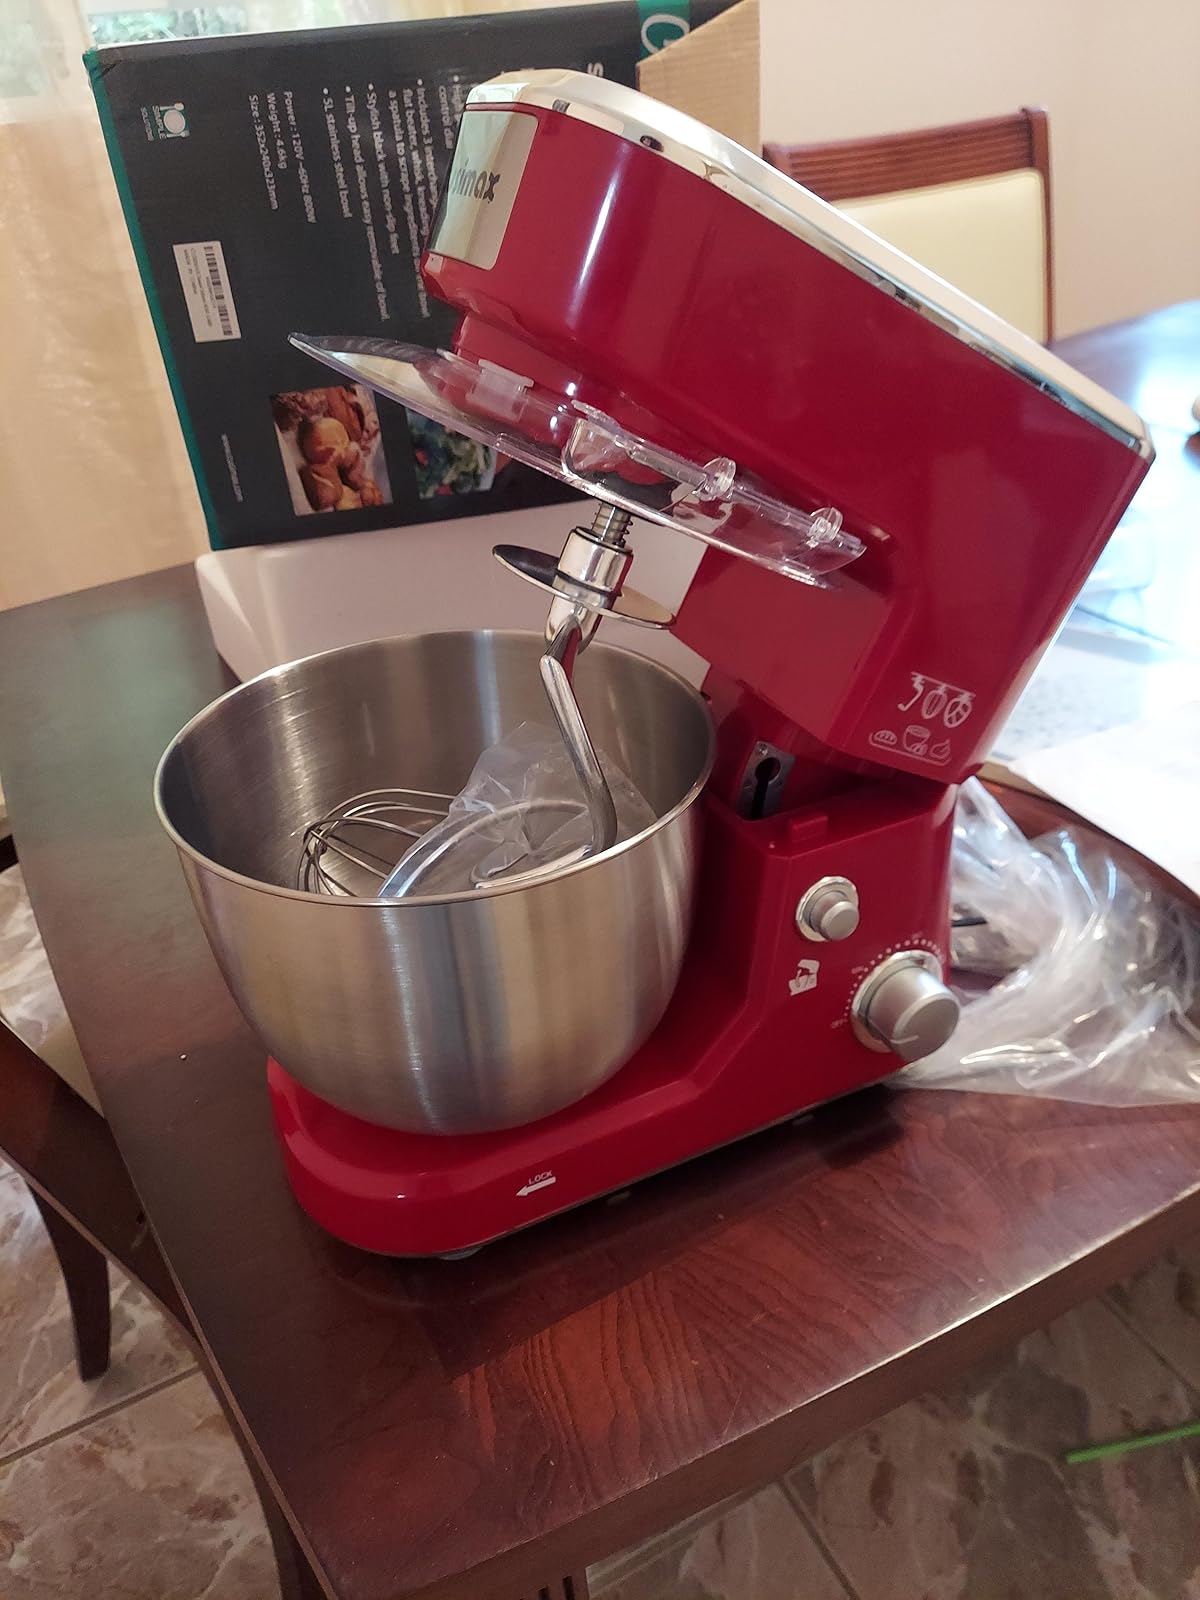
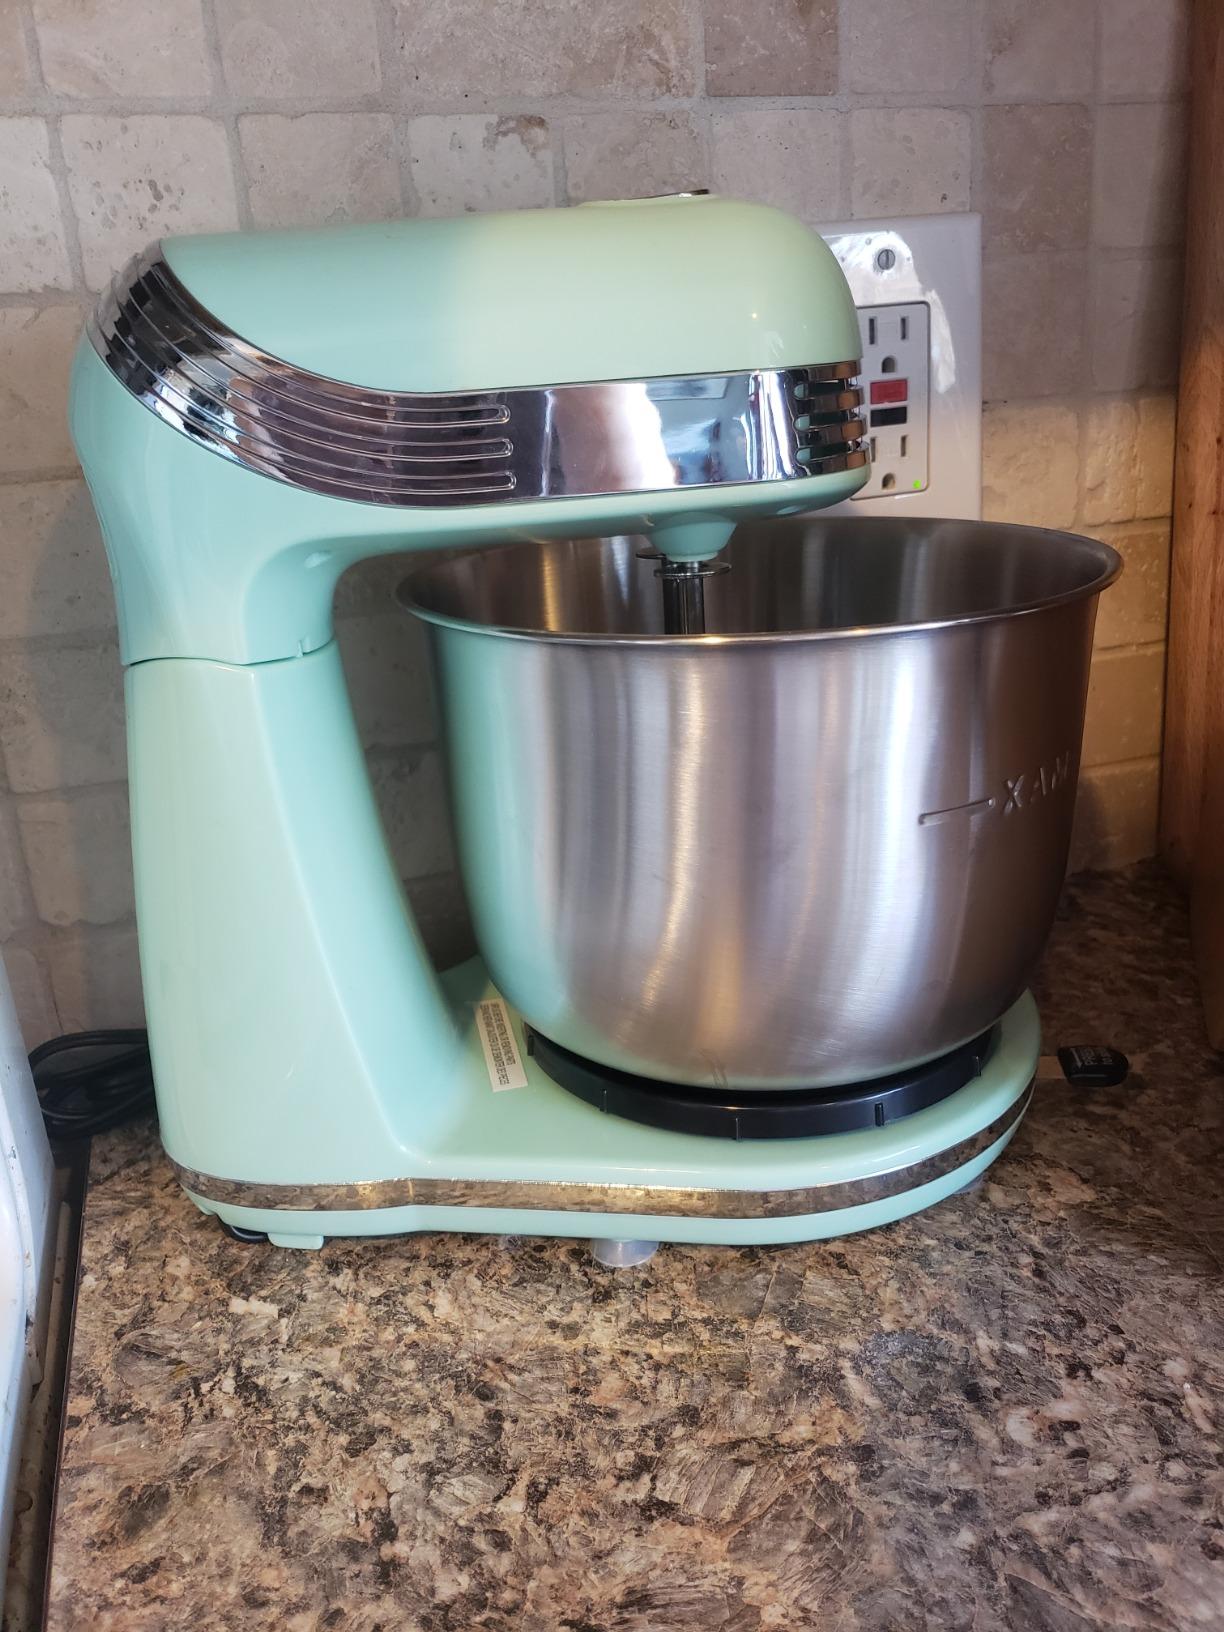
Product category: items_mixer
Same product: no